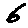
Label: 6